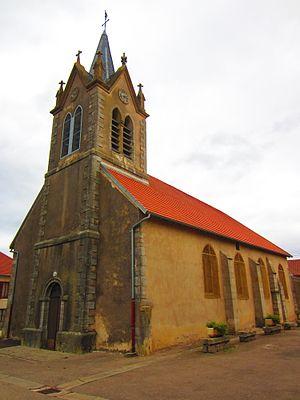
Eglise Thimonville
Thimonville est une commune française située dans le département de la Moselle. Elle comprenait Tragny de 1812 à 1833.